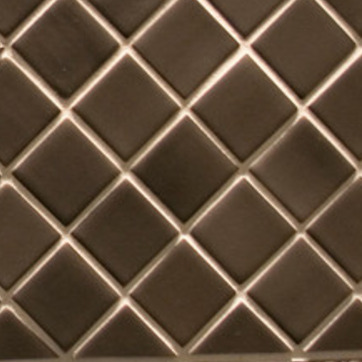
Material: tile